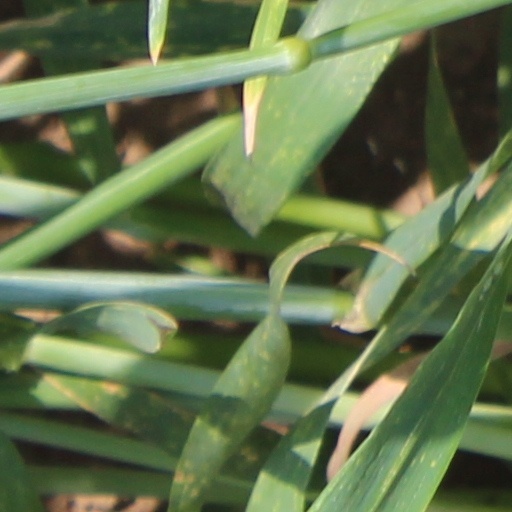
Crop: wheat